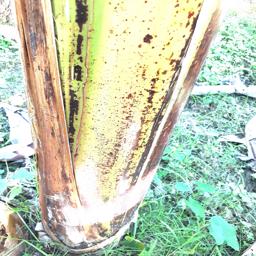
Label: PSEUDOSTEM WEEVIL